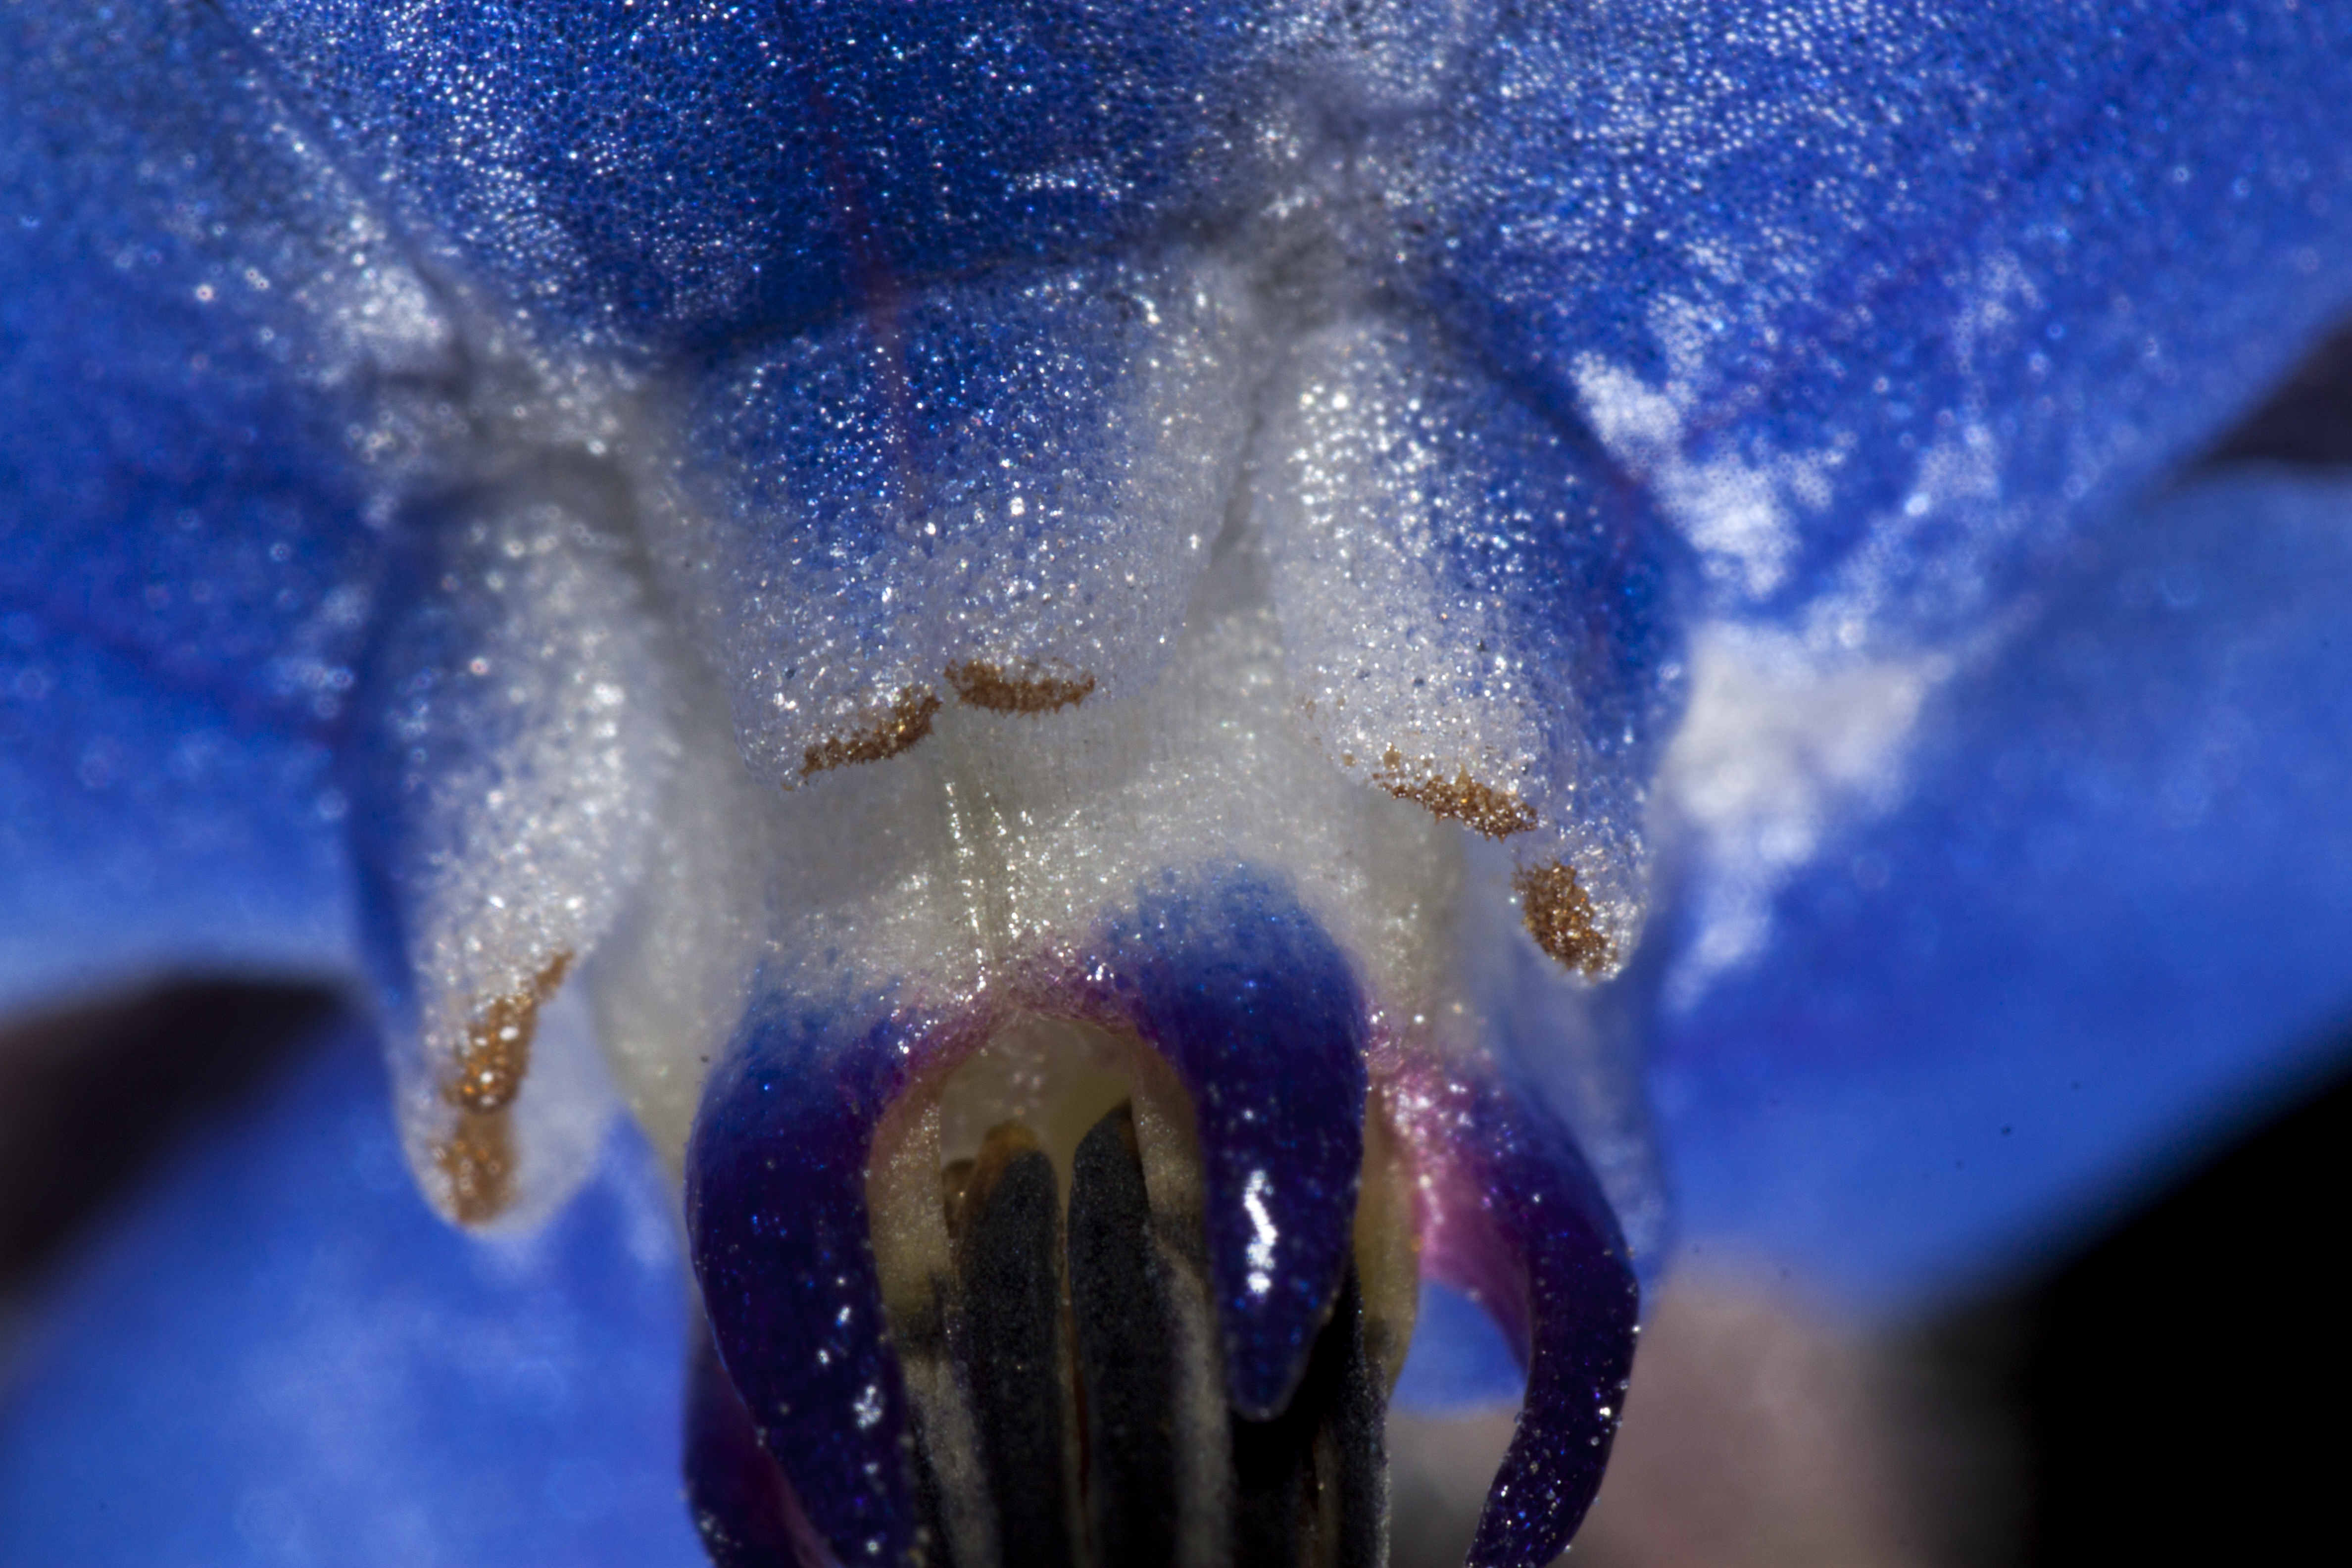
water, flower, underwater, color, blue, close up, uk, peterborough, macro photography